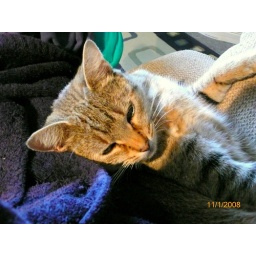
Not a lap cat but she loves to wedge herself in wherever you are sitting